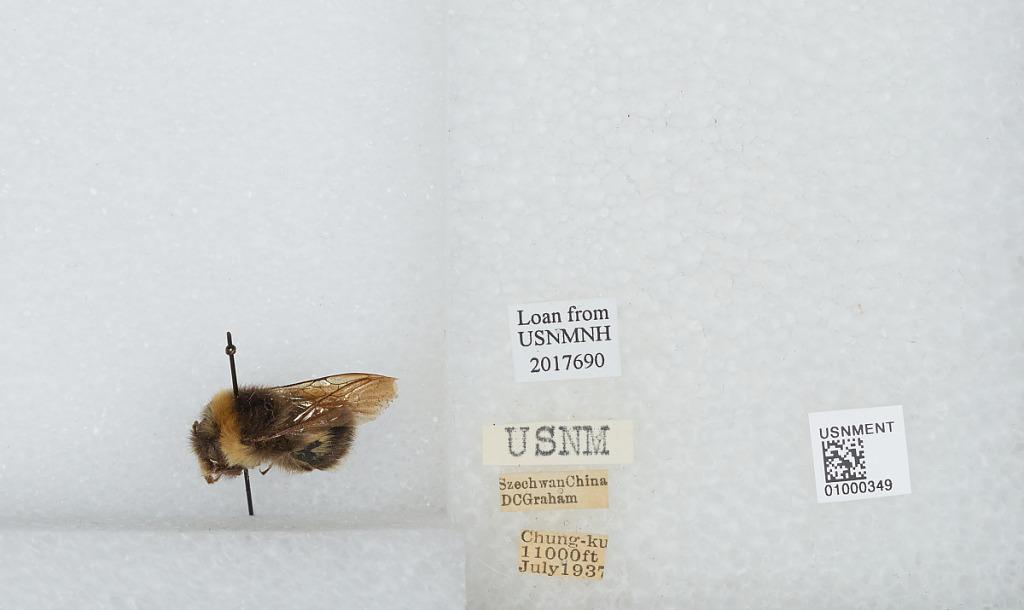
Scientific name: Bombus (Bombus) lucorum (Linnaeus)
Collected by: D. Graham
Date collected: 1937-7-1
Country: China
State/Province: Sichuan
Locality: Chung-ku